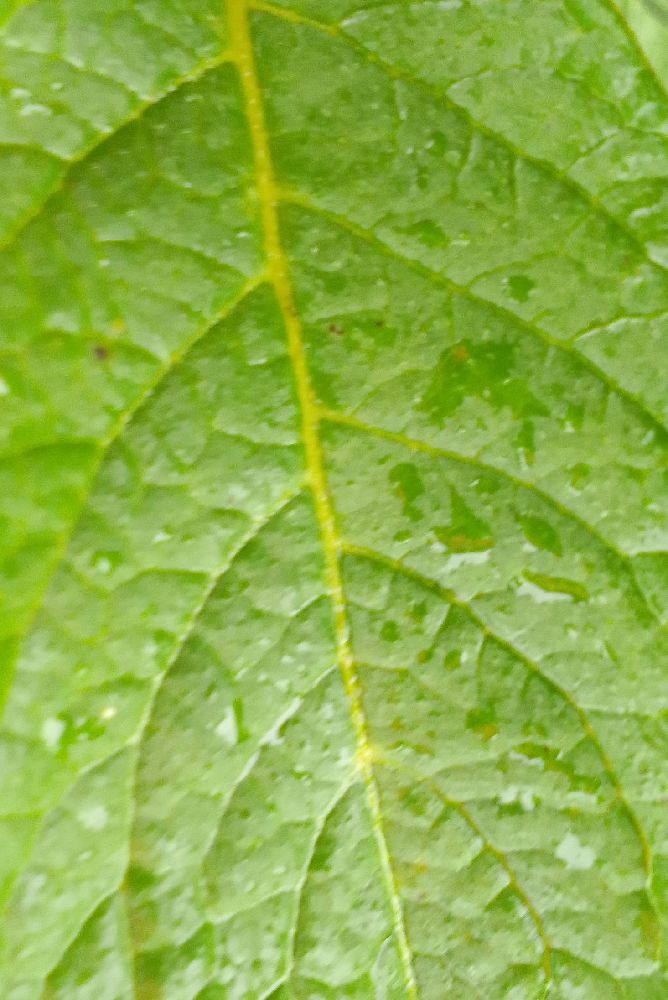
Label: Healthy